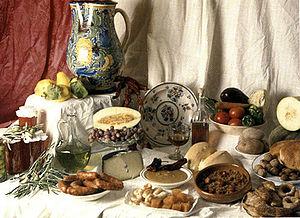
La cuisine castillane regroupe la cuisine des communautés autonomes de Castille-León, Madrid et Castille-La Manche.